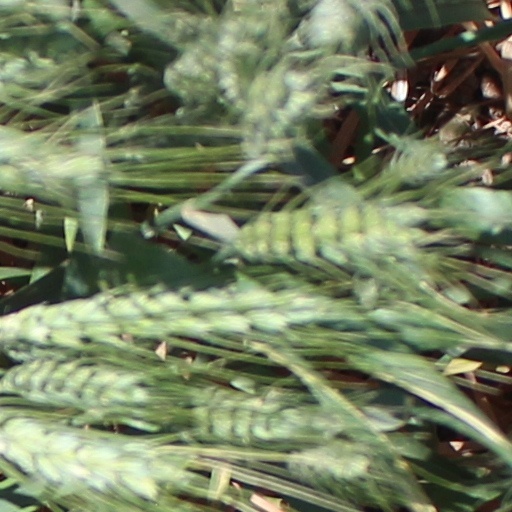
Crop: wheat